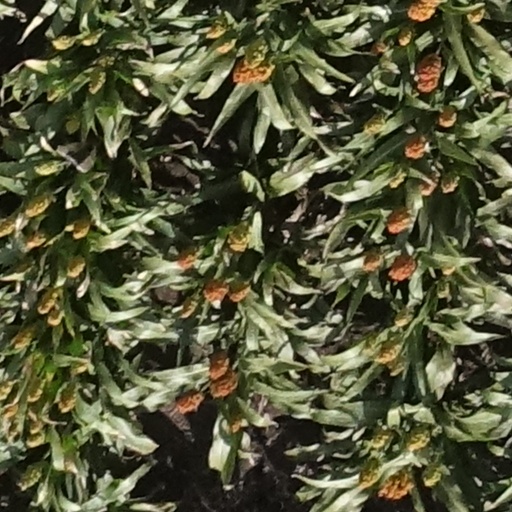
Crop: sorghum